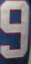
Number: 9